Sky position (RA, Dec in degrees): 191.9, 27.611
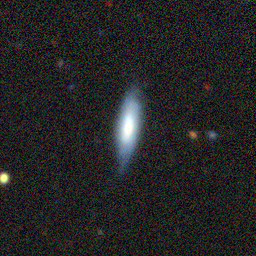
Galaxy morphology: Cigar Shaped Smooth Galaxies